Virginia State Route 76

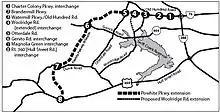
Proposed Powhite extension connecting with Hull Street, Duval, Genito, and Woolridge Road.

SR 76 begins at an arbitrary point just east of an intersection with Brandermill Parkway, the main street through the Brandermill planned community. The road continues west as SR 652 (Old Hundred Road) toward Roseland. SR 76 heads east as a divided highway with three lanes northbound and two lanes southbound. The state highway becomes a freeway at its intersection with SR 754 (Charter Colony Parkway). East of SR 754, the highway carries two lanes in each direction. SR 76 has a cloverleaf interchange with the SR 288 freeway, east of which the highway becomes a toll road and crosses Falling Creek. The state highway has its first toll plaza just west of its diamond interchange with SR 653 (Courthouse Road). The northbound exit ramp and southbound entrance ramp for SR 653 diverge from the highway just west of the toll plaza and pass through the barrier separately before intersecting the crossing highway. The southbound exit ramp and northbound entrance ramp each have a ramp toll plaza before rejoining SR 76.